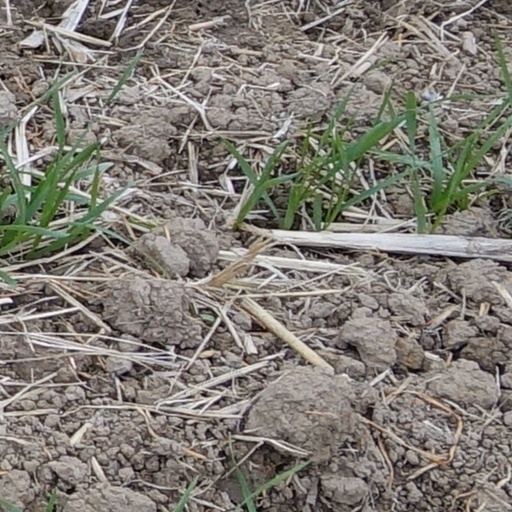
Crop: wheat